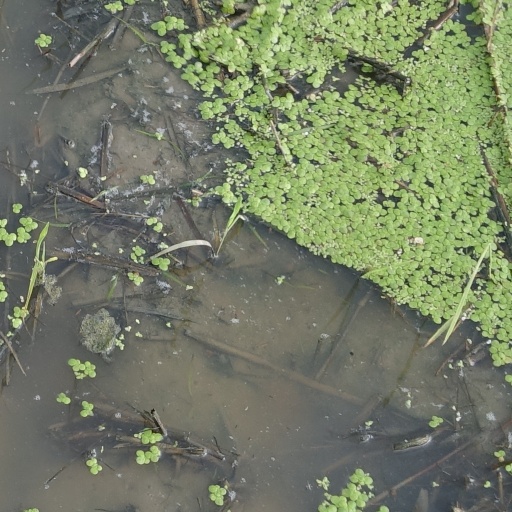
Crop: rice